Smell of freshly cut grass

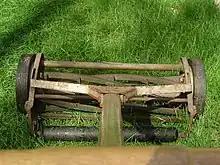
The smell of freshly cut grass is evident immediately after mechanical damage, such as that done by mowing the lawn.

The main compound responsible for the smell of freshly cut grass is "cis"-3-hexenal. It has a low odour detection threshold that humans can perceive at concentrations as low as 0.25 parts per billion. The compound is highly unstable and breaks down into "trans"-2-hexenal, which may account for why the smell is said to fade rapidly.